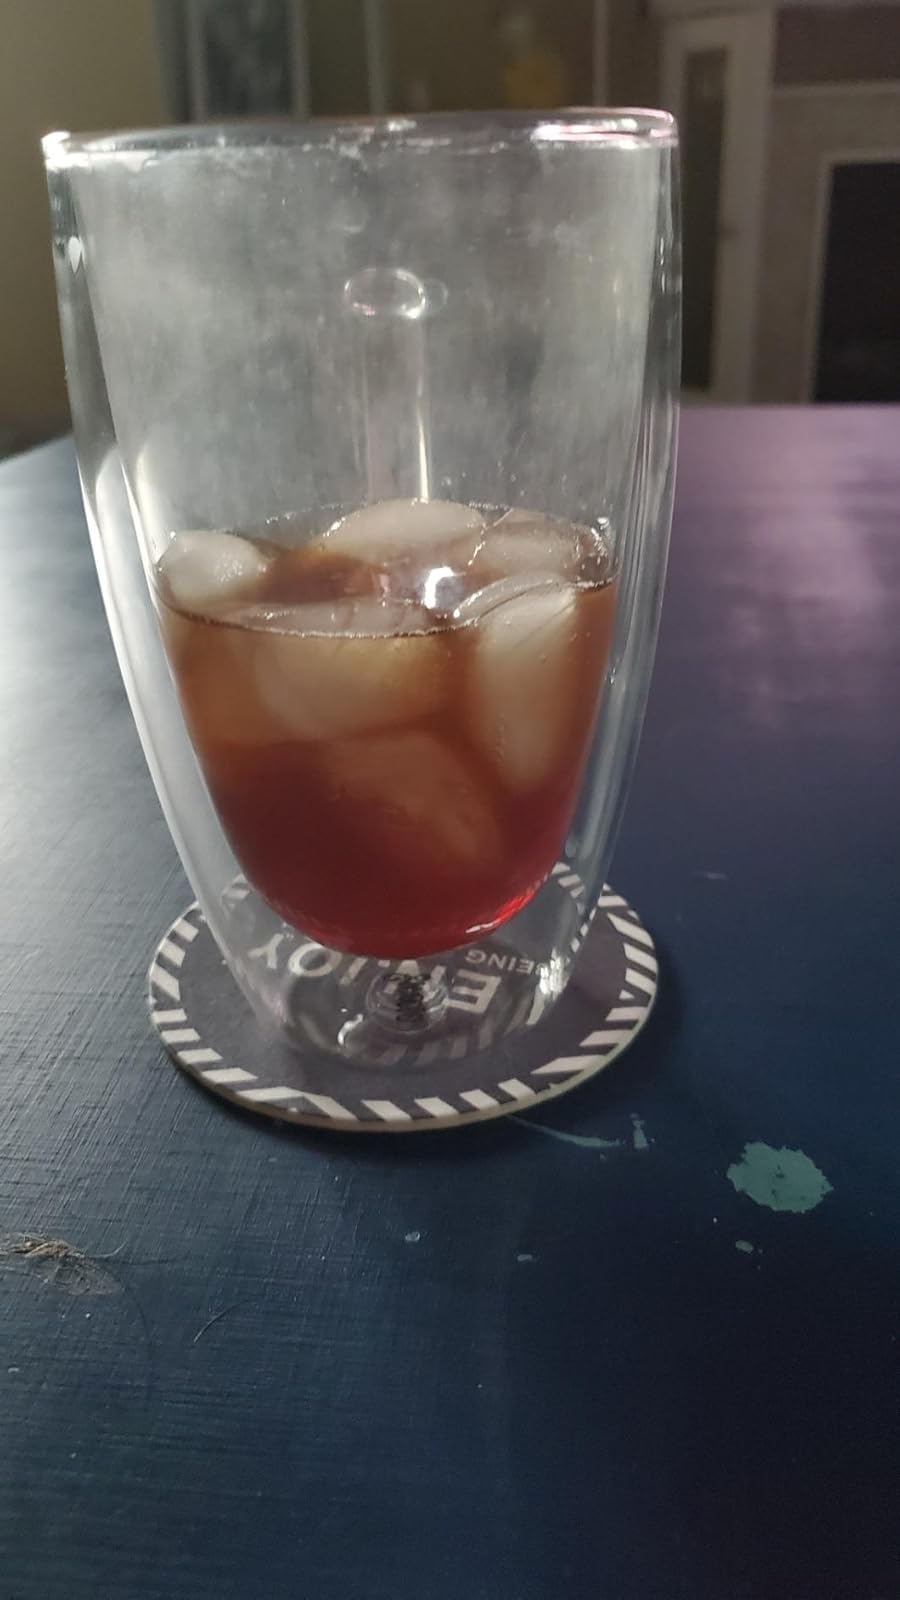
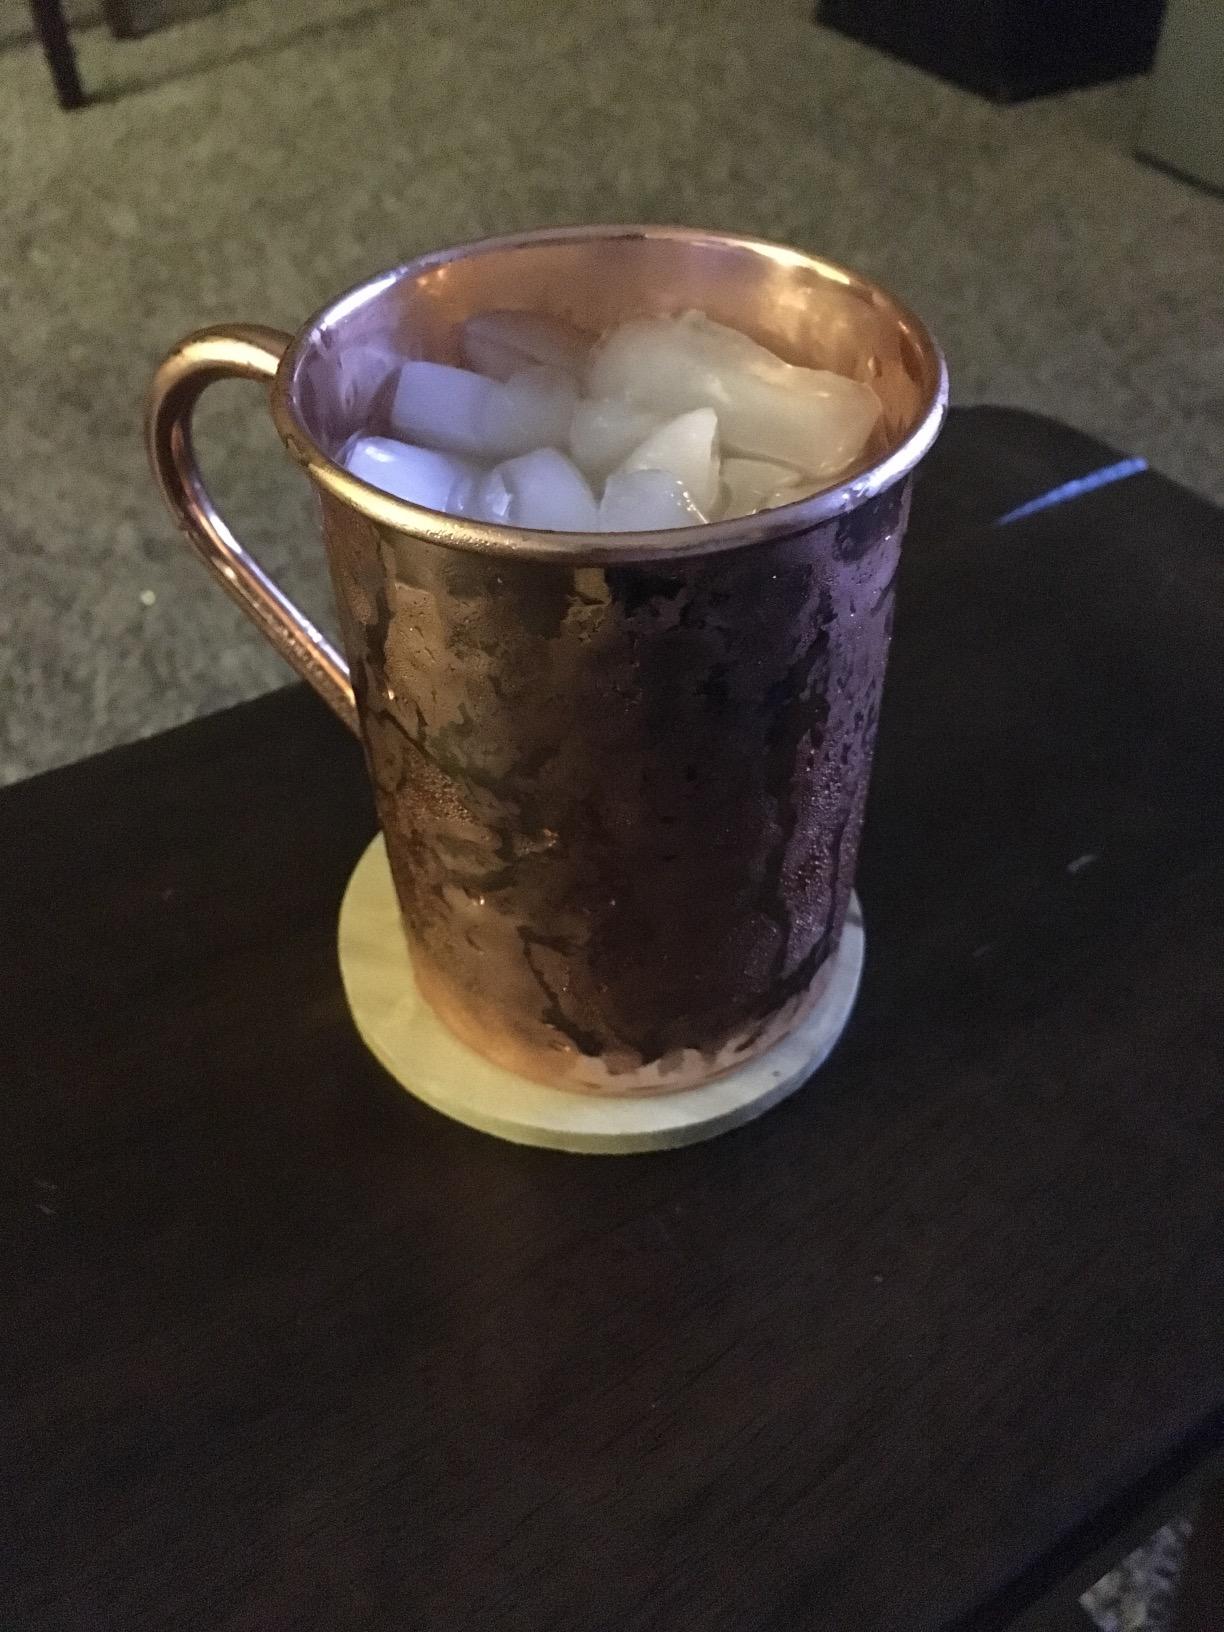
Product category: items_mug
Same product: no